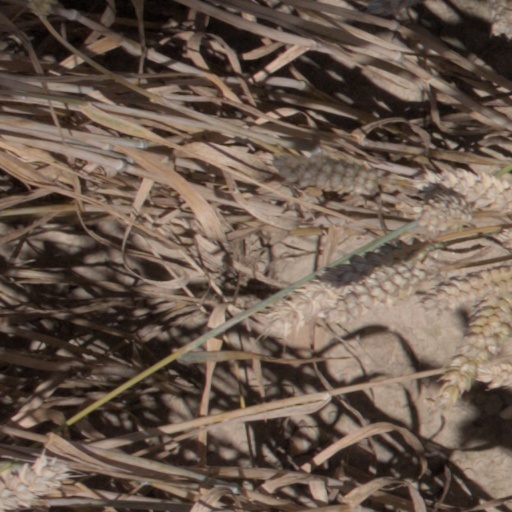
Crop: wheat